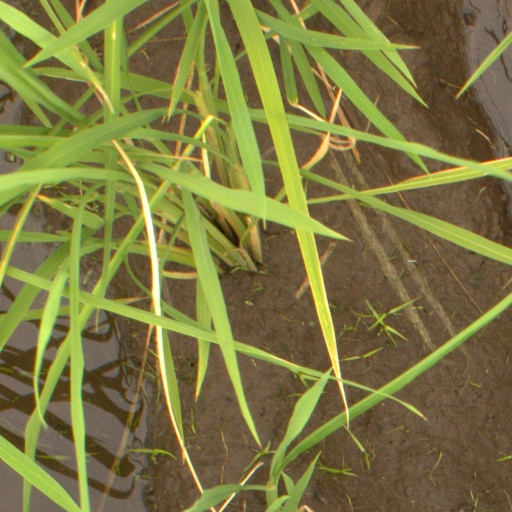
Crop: rice